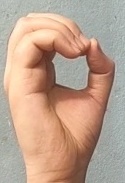
ASL sign: O